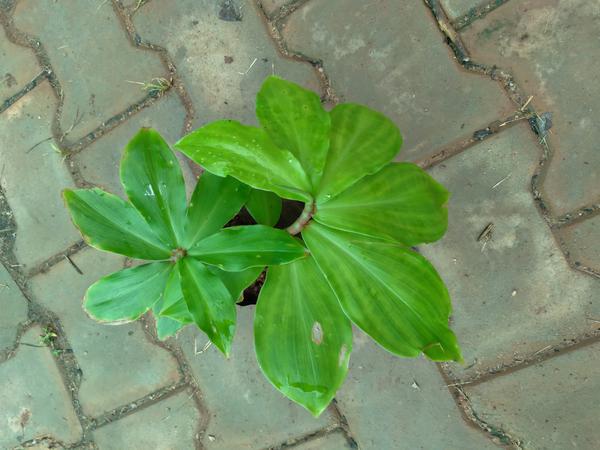
Plant: Insulin